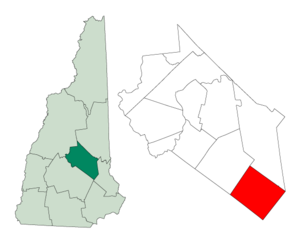
Barnstead est une municipalité américaine située dans le comté de Belknap au New Hampshire. Selon le recensement de 2010, sa population est de 4 593 habitants.